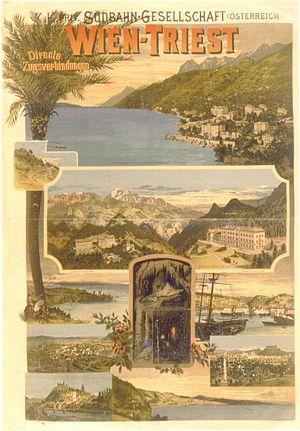
La Südbahn-Gesellschaft, appelée aussi la Compagnie des chemins de fer du sud de l'Autriche, entreprise ferroviaire de l'Empire d'Autriche, fut créée en 1859 avec le concours de Paulin Talabot par la famille Rothschild qui possédait déjà depuis septembre 1858 les chemins de fer lombards ou « lombardo-vénitiens », chargés de relier Trieste à Vienne, à l'initiative de la famille Rothschild. Elle partageait le marché autrichien puis austro-hongrois avec une autre société, la Compagnie des chemins de fer de l'État autrichien.